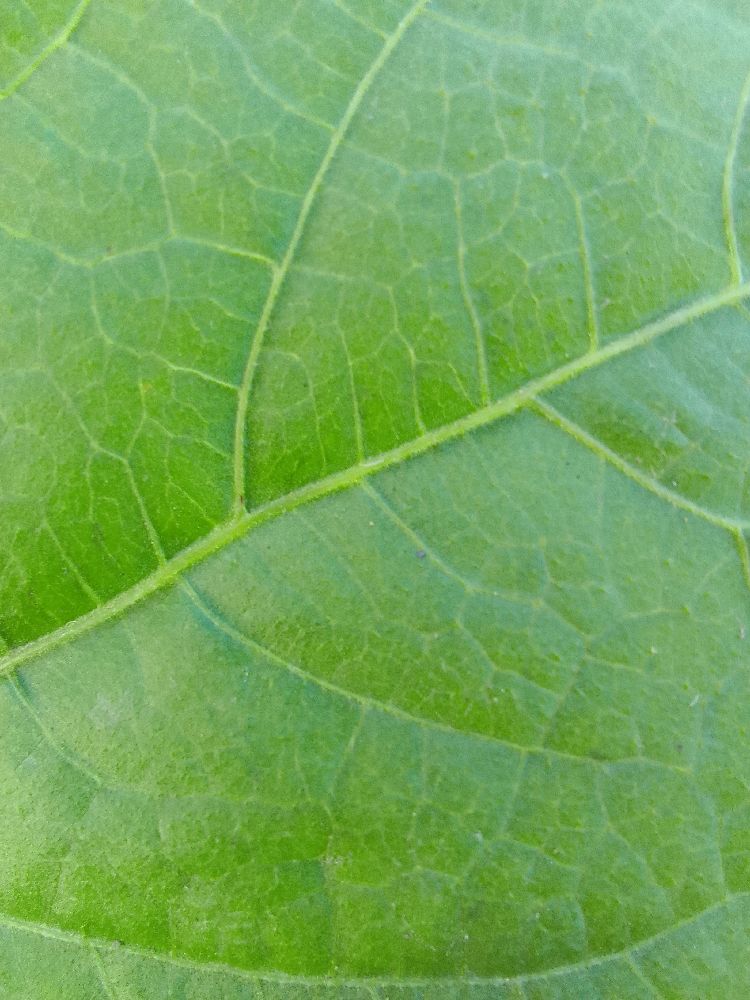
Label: healthy